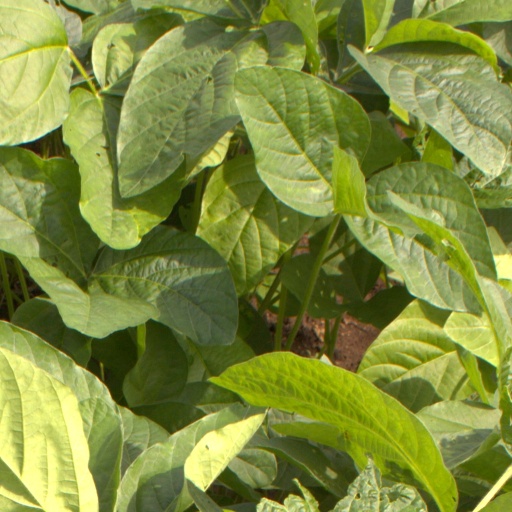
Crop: soybean